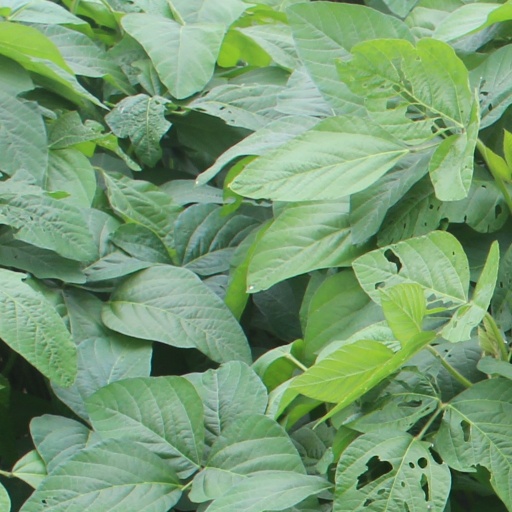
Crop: soybean